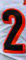
Number: 2